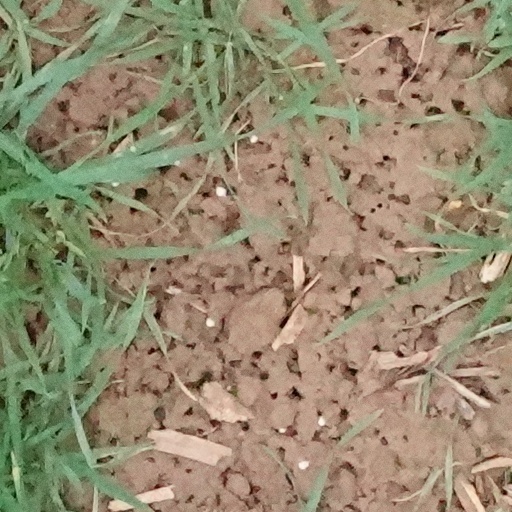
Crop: wheat